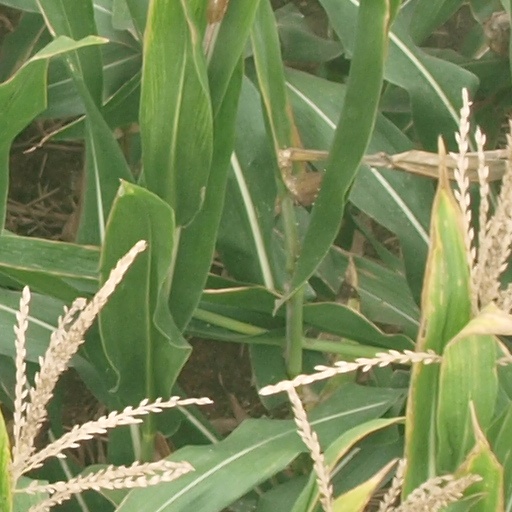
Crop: maize; corn